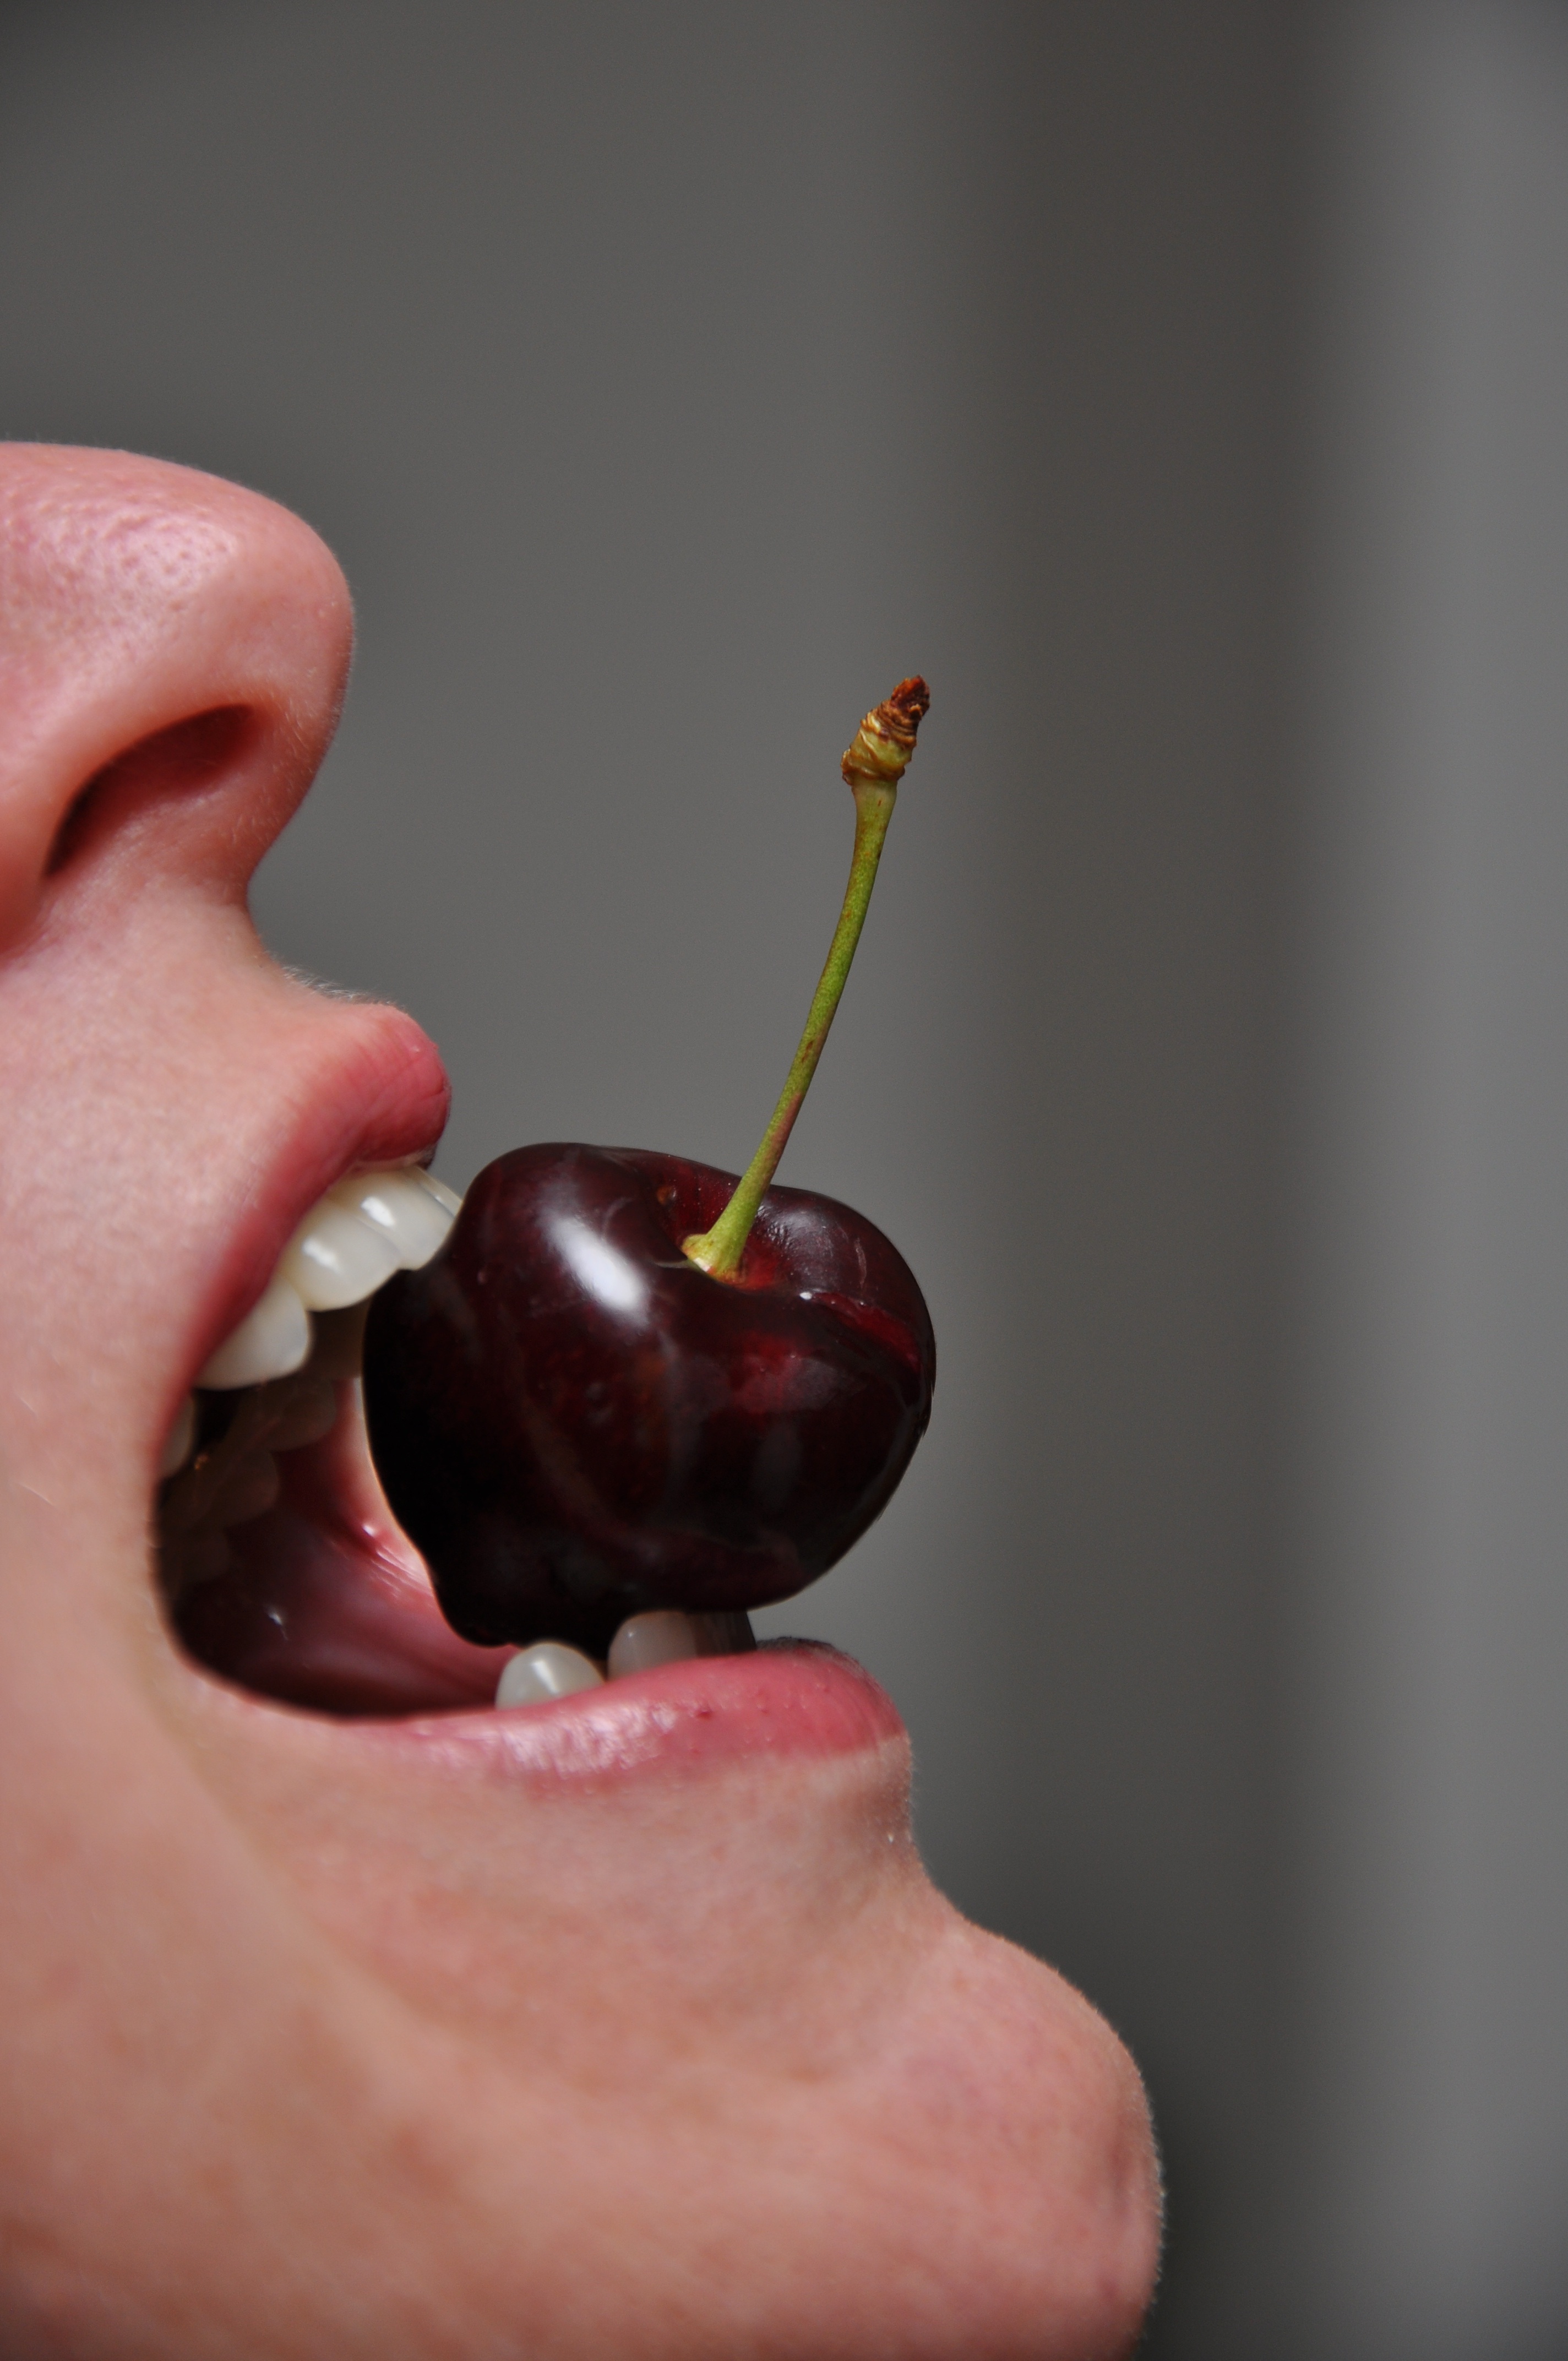
hand, plant, fruit, flower, food, red, produce, mouth, close up, organ, cherry, taste, macro photography, flavor, flowering plant, rose family, sense, still life photography, land plant